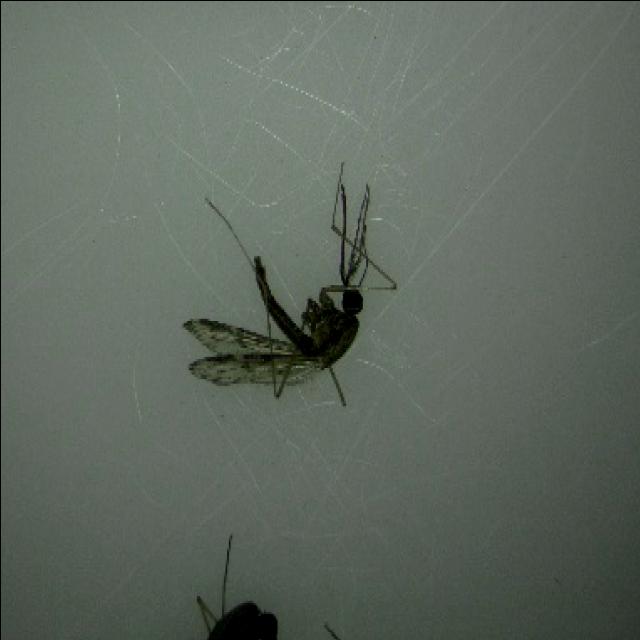
Species: anopheles_sinensis